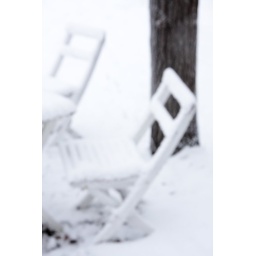
white chairs in the blurr of snow IMG_4080